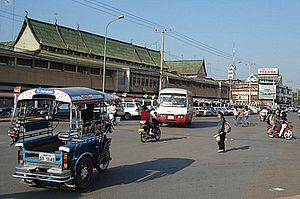
Le Laos, en forme longue la République démocratique populaire lao, également traduit par république démocratique populaire du Laos est un pays sans accès à la mer d'Asie du Sud-est, entouré par la Birmanie et la Chine au nord-ouest, la Thaïlande à l'ouest, le Cambodge au sud et le Viêt Nam à l'est.